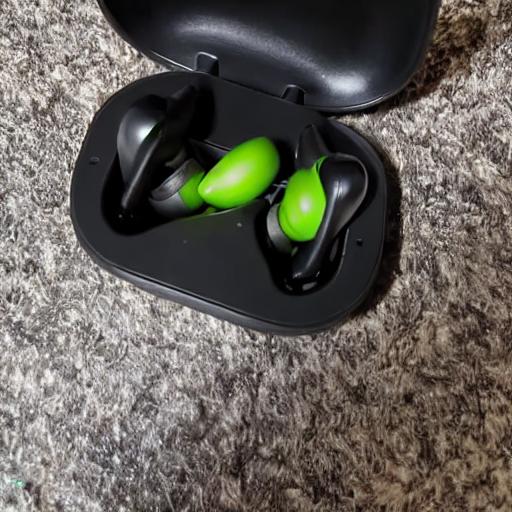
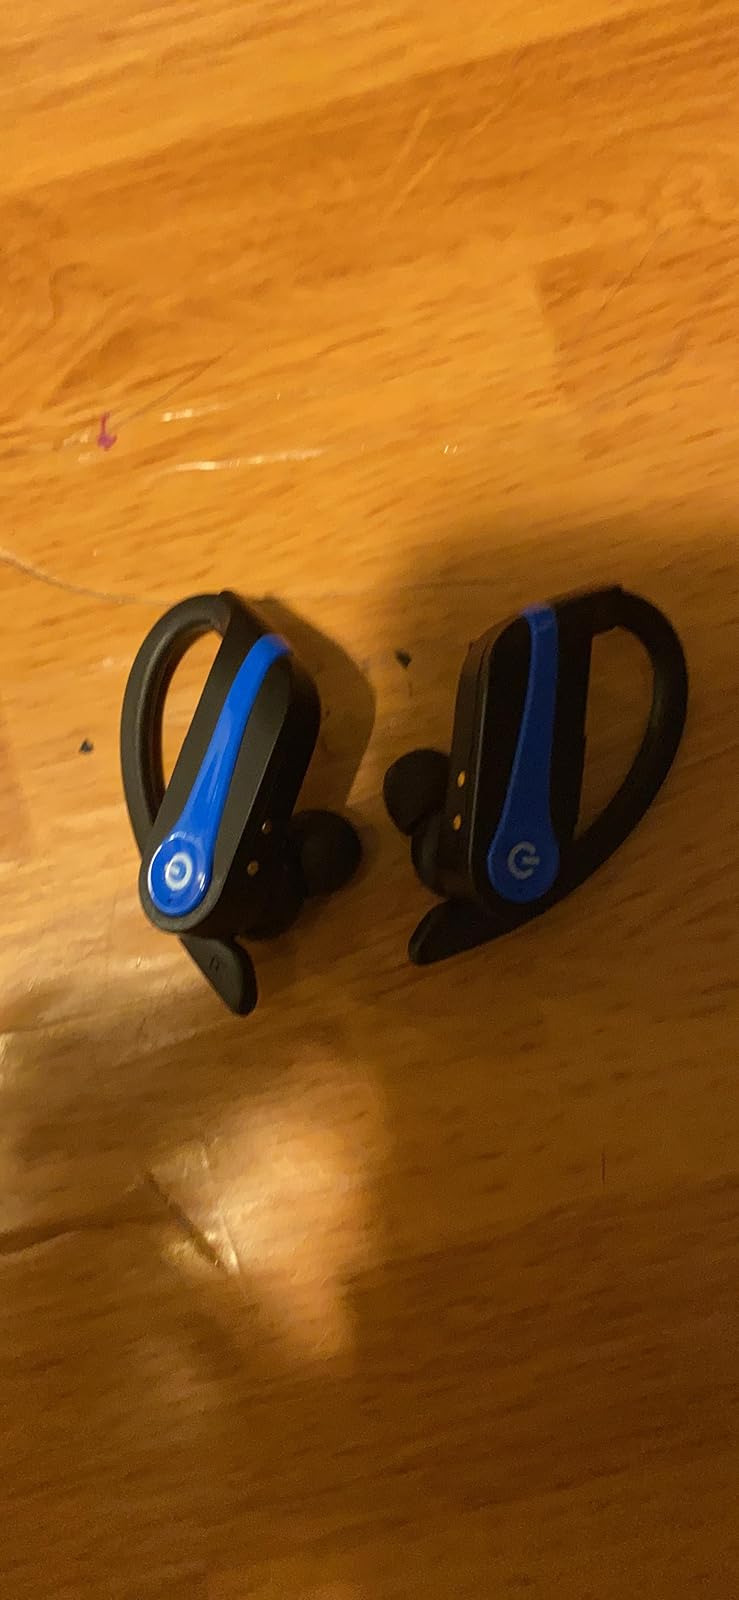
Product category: earbuds
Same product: no